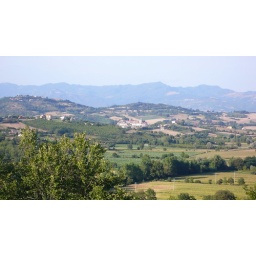
View from my bedroom window at Palazzo Rossardi. That's Monterchi on the hill in the middle.